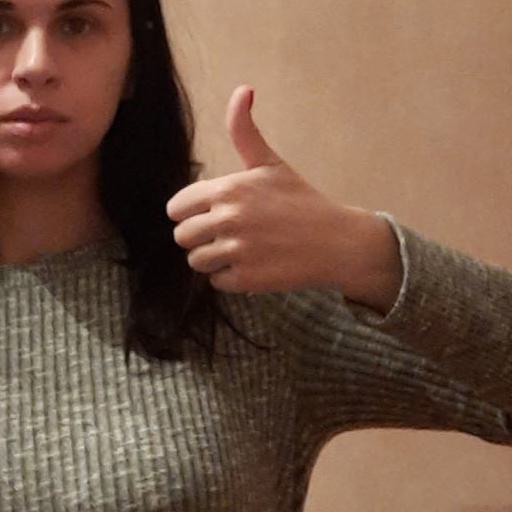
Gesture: like